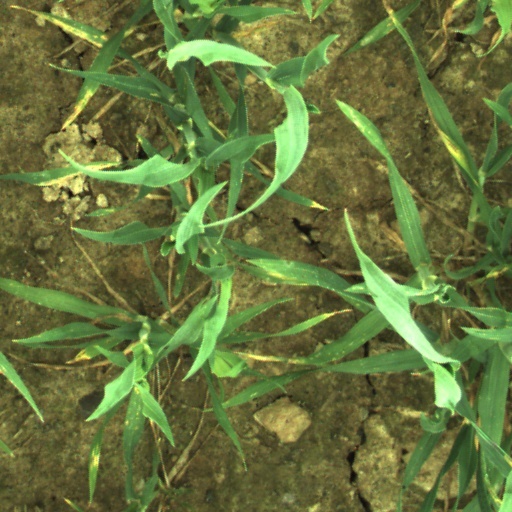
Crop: wheat